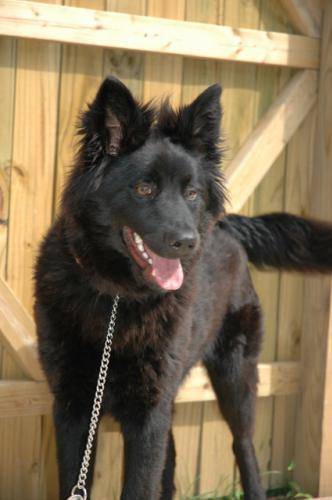
Label: dog